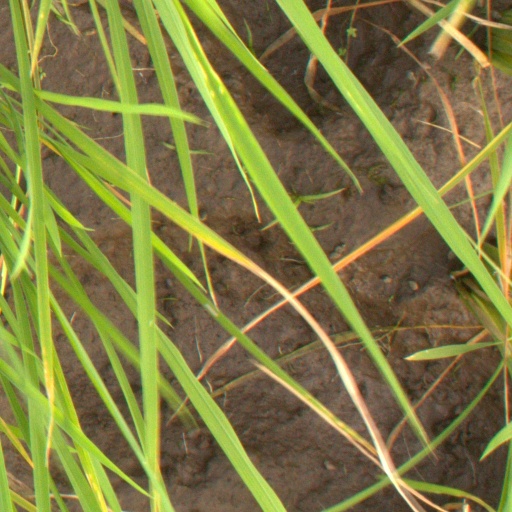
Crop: rice